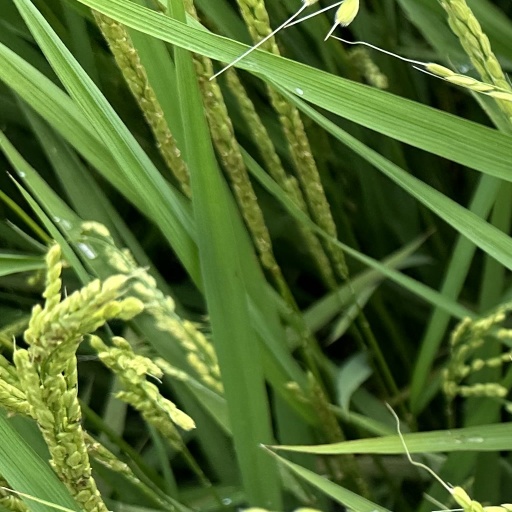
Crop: rice